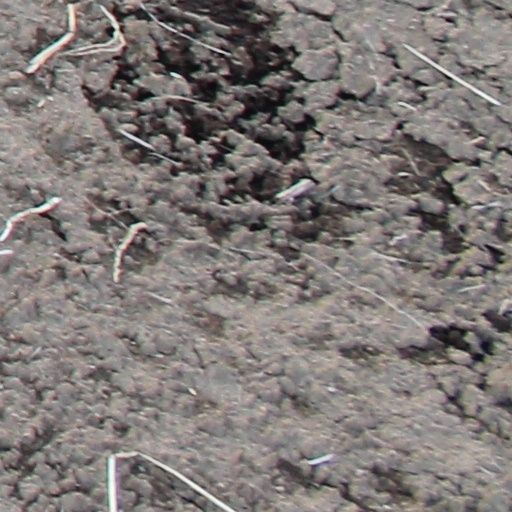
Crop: wheat